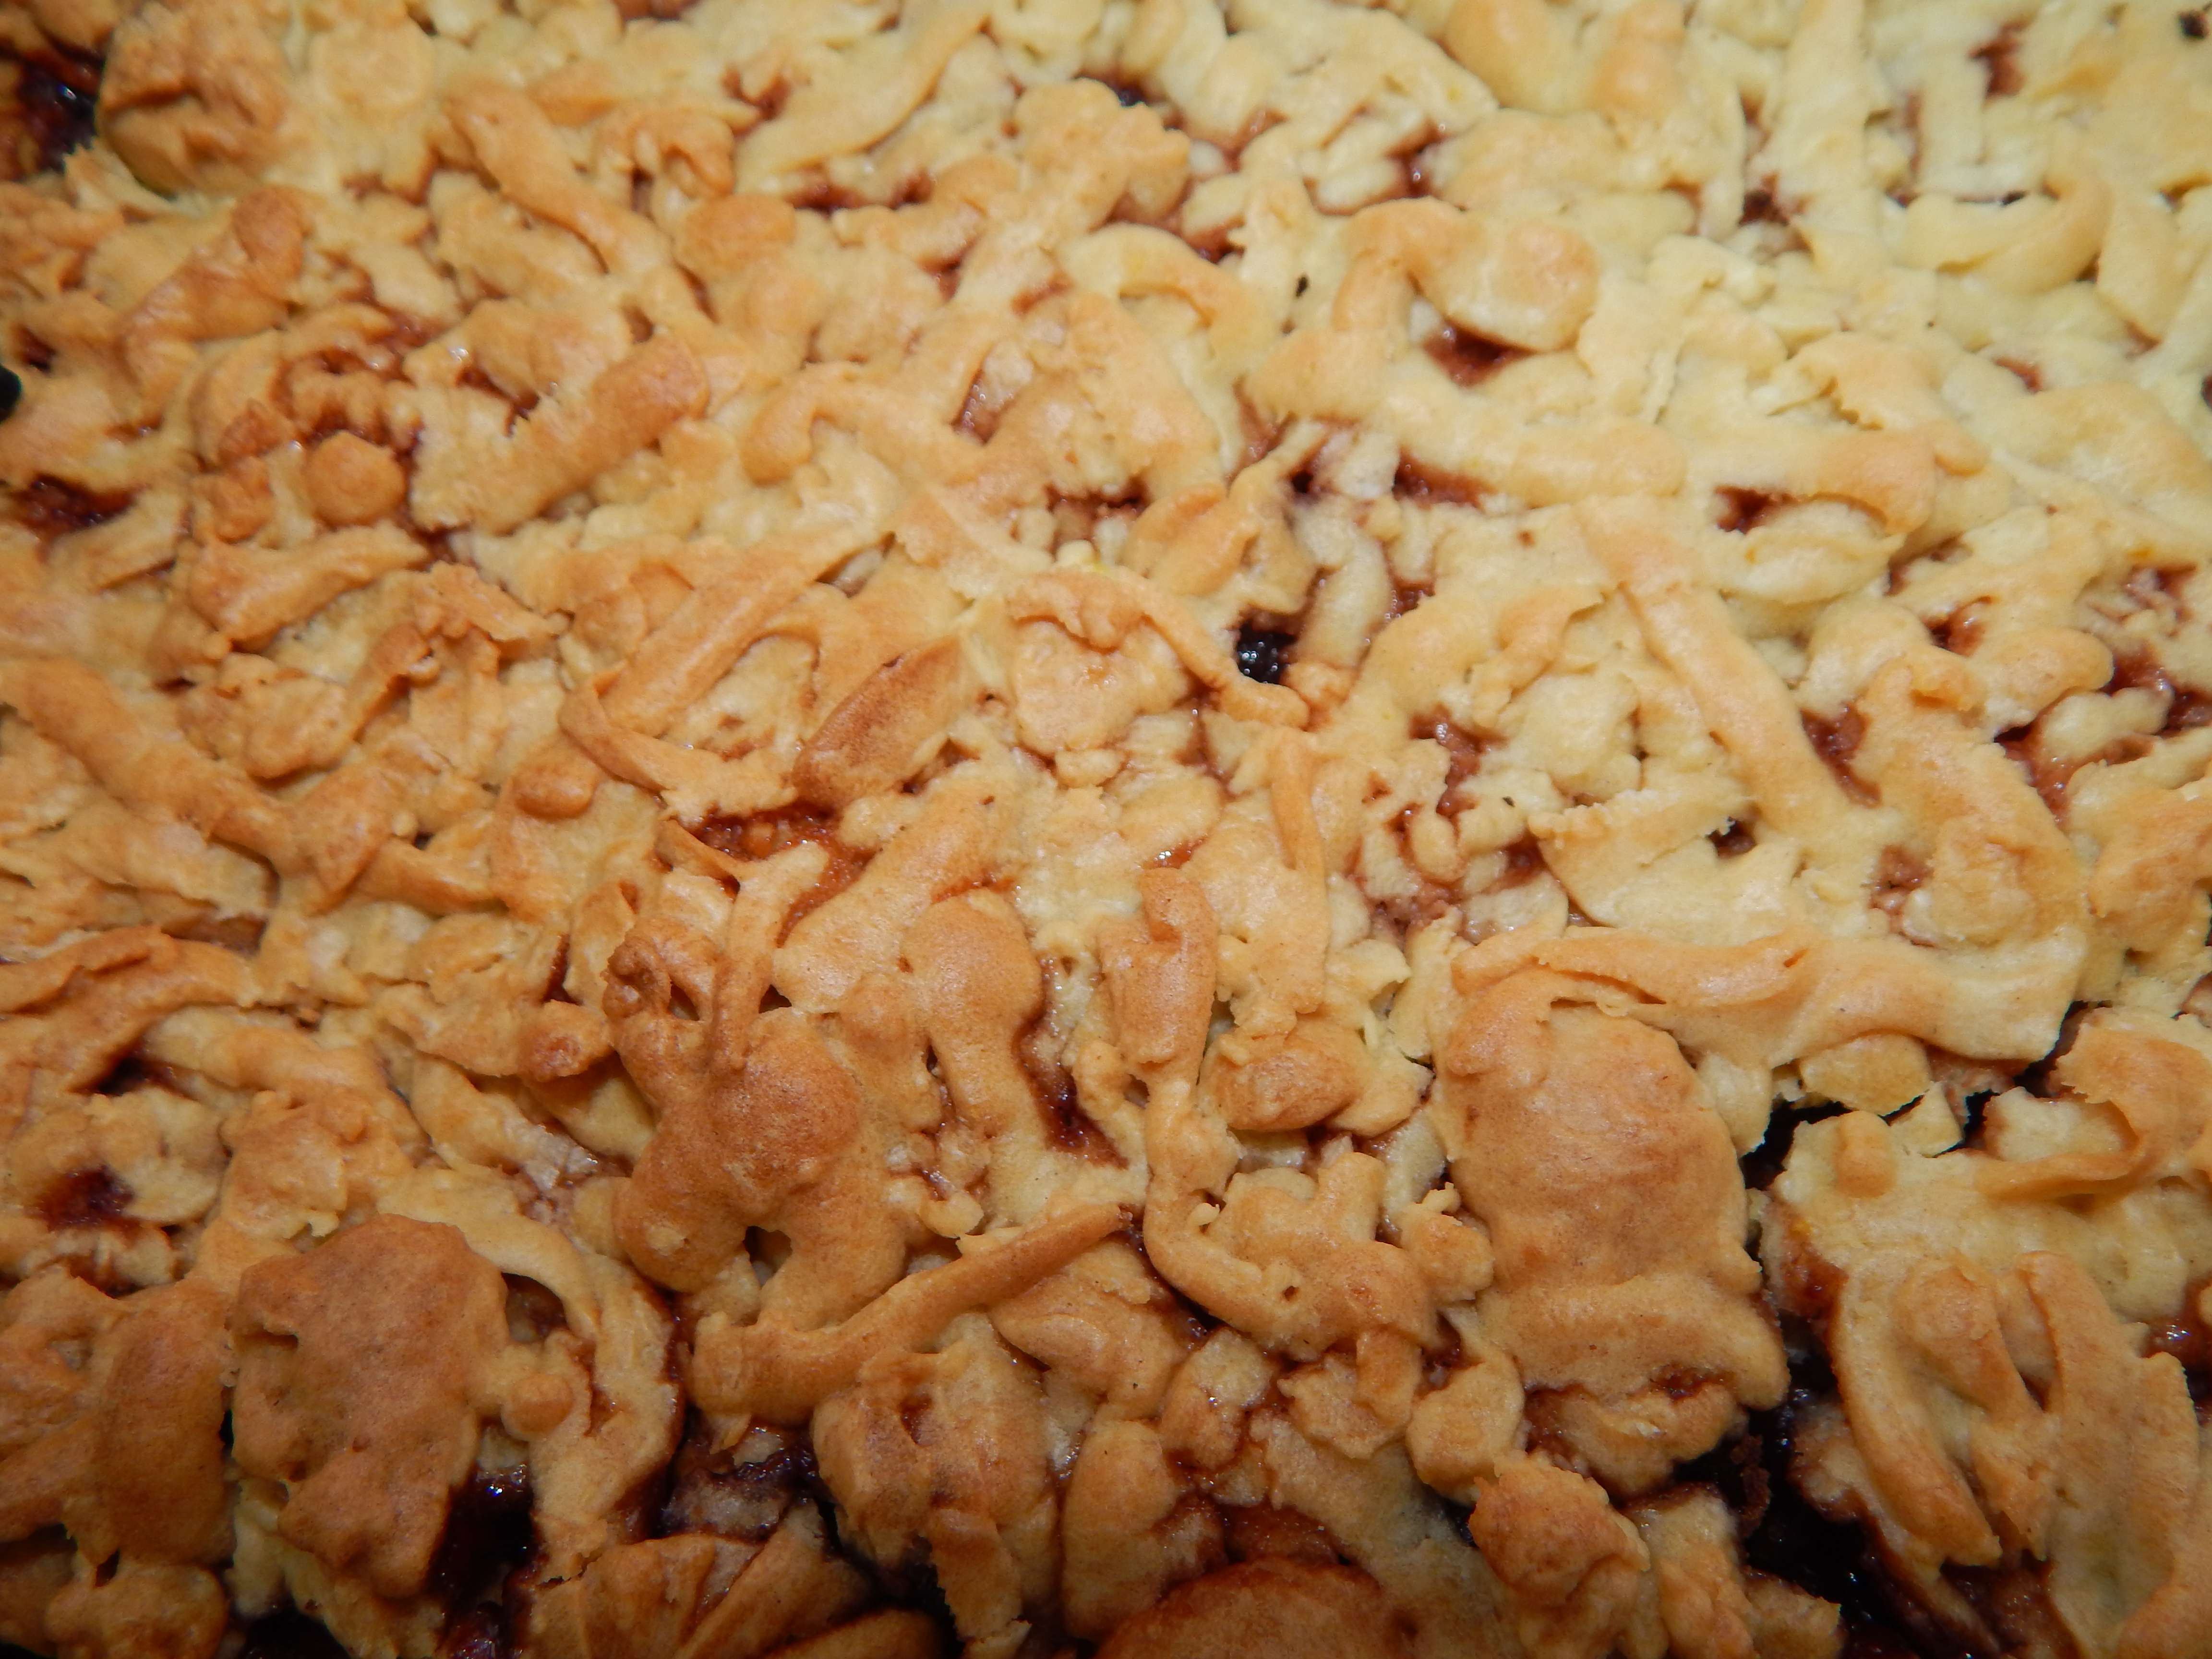
food, gourmet, fish, cooking, fresh, wine, fillet, background, healthy, cheese, white, skillet, gastronomy, meal, restaurant, dinner, delicatessen, salmon, cuisine, fine, plate, cooked, seafood, closeup, baked goods, fried food, snack, stuffing, baking, american food, mixture, dish, apple crisp